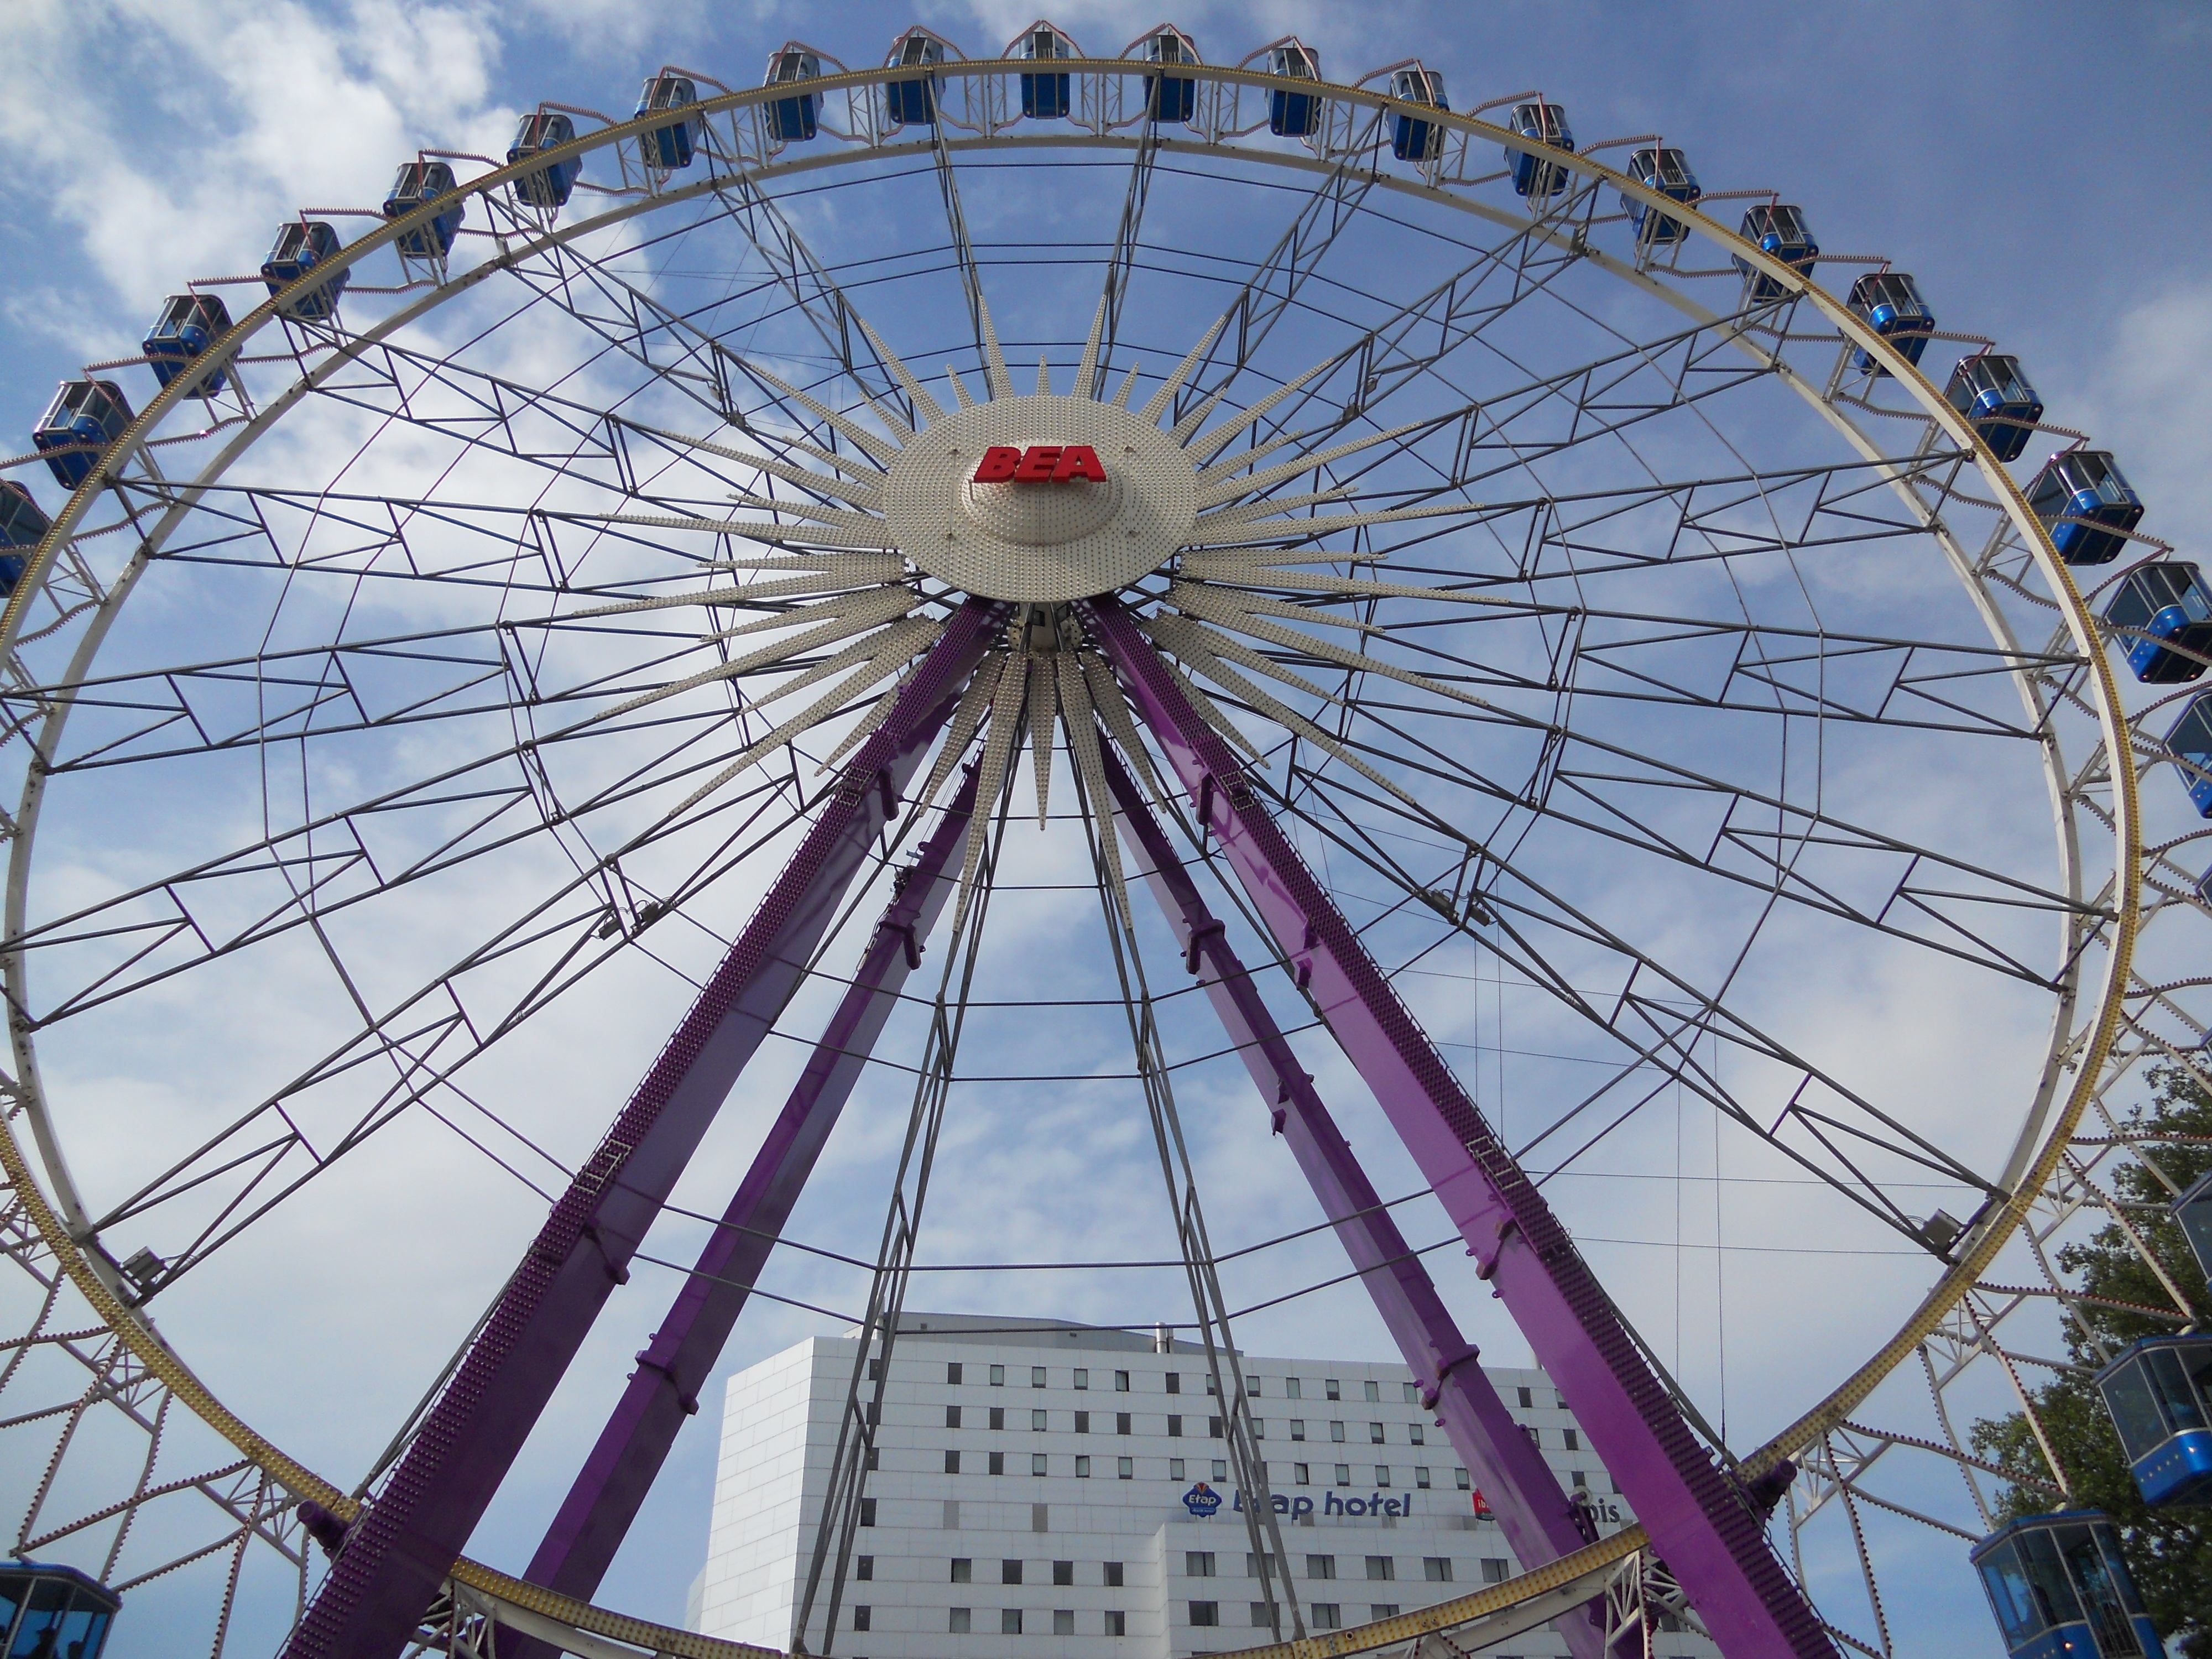
recreation, ferris wheel, amusement park, park, leisure, festival, fun, tourist attraction, rides, fair, outdoor recreation, geographical feature, measurable space